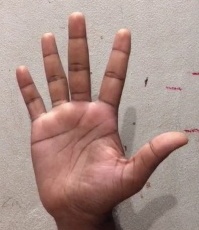
ASL sign: 5